Mariken van Nieumeghen

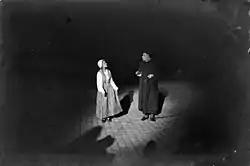
From a 1950 outdoor production

A Latin version was included by Hadrianus Lyraeus in his "Trisagion Marianum" (1648), and ended up in the Italian book "Sabati del Giesù di Roma" by P. Joannes Rho (1655), from which it traveled to the "Marianischer Gnaden- und Wunderschatz" (Augsburg 1737) and finally in Alphonsus Maria de Liguori's Italian "Glorie di Maria" (1750). Luise von Ploennies made a German Faust out of her (1853). Eugen d'Albert wrote an opera in 1923 (libretto by Herbert Alberti), "Mareike von Nymwegen", in 1923. The story of Mariken is part of Bohuslav Martinů's opera cycle "Hry o Marii" (1935) in czech translation.The book was translated into German (1918 and 1950), English (1924), French (1929), and Norwegian (1975), and adapted for radio in Afrikaans.